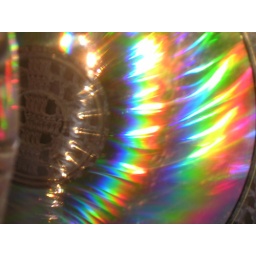
Sun rays refracted by a cd-rom, viewed through a plastic bottle full of water